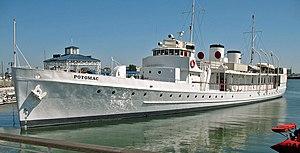
Ceci est la liste des lieux historiques inscrits sur le registre national dans le comté d'Alameda en Californie.